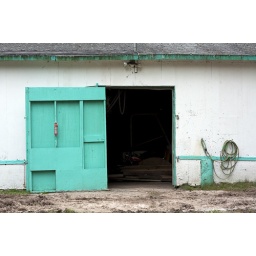
Old storage barn with its green doors open and mud in front of it.